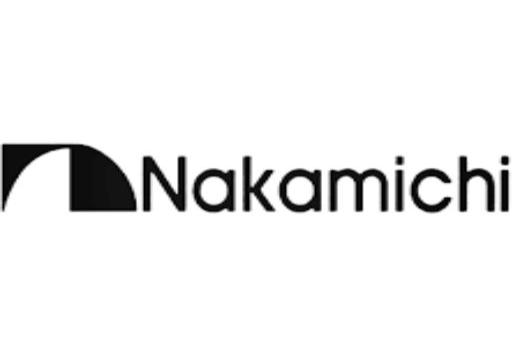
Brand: nakamichi-1
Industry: Necessities